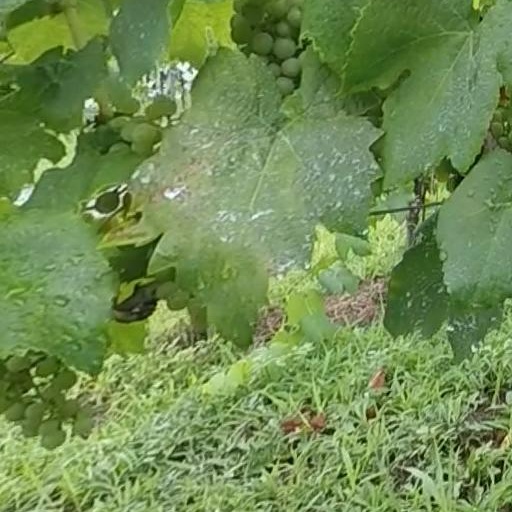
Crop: grape